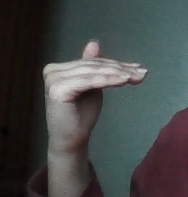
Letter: khaa